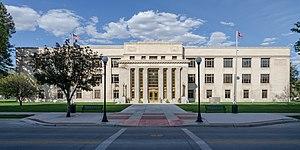
Le Wyoming /wi.o.miŋ/ est un État de l'Ouest des États-Unis, bordé à l'ouest par l'Idaho, au nord par le Montana, à l'est par le Nebraska et le Dakota du Sud et au sud par le Colorado et l'Utah. Le tiers de l’État est situé dans les Grandes Plaines, mais le Wyoming est montagneux sur tout le reste de son territoire. C'est aussi l'État le moins peuplé des États-Unis avec ses 563 626 habitants. Sa capitale et plus grande ville est Cheyenne.